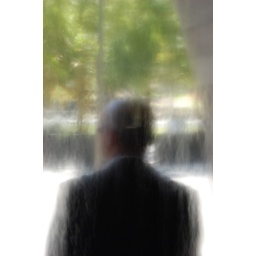
museum guard in front of water wall